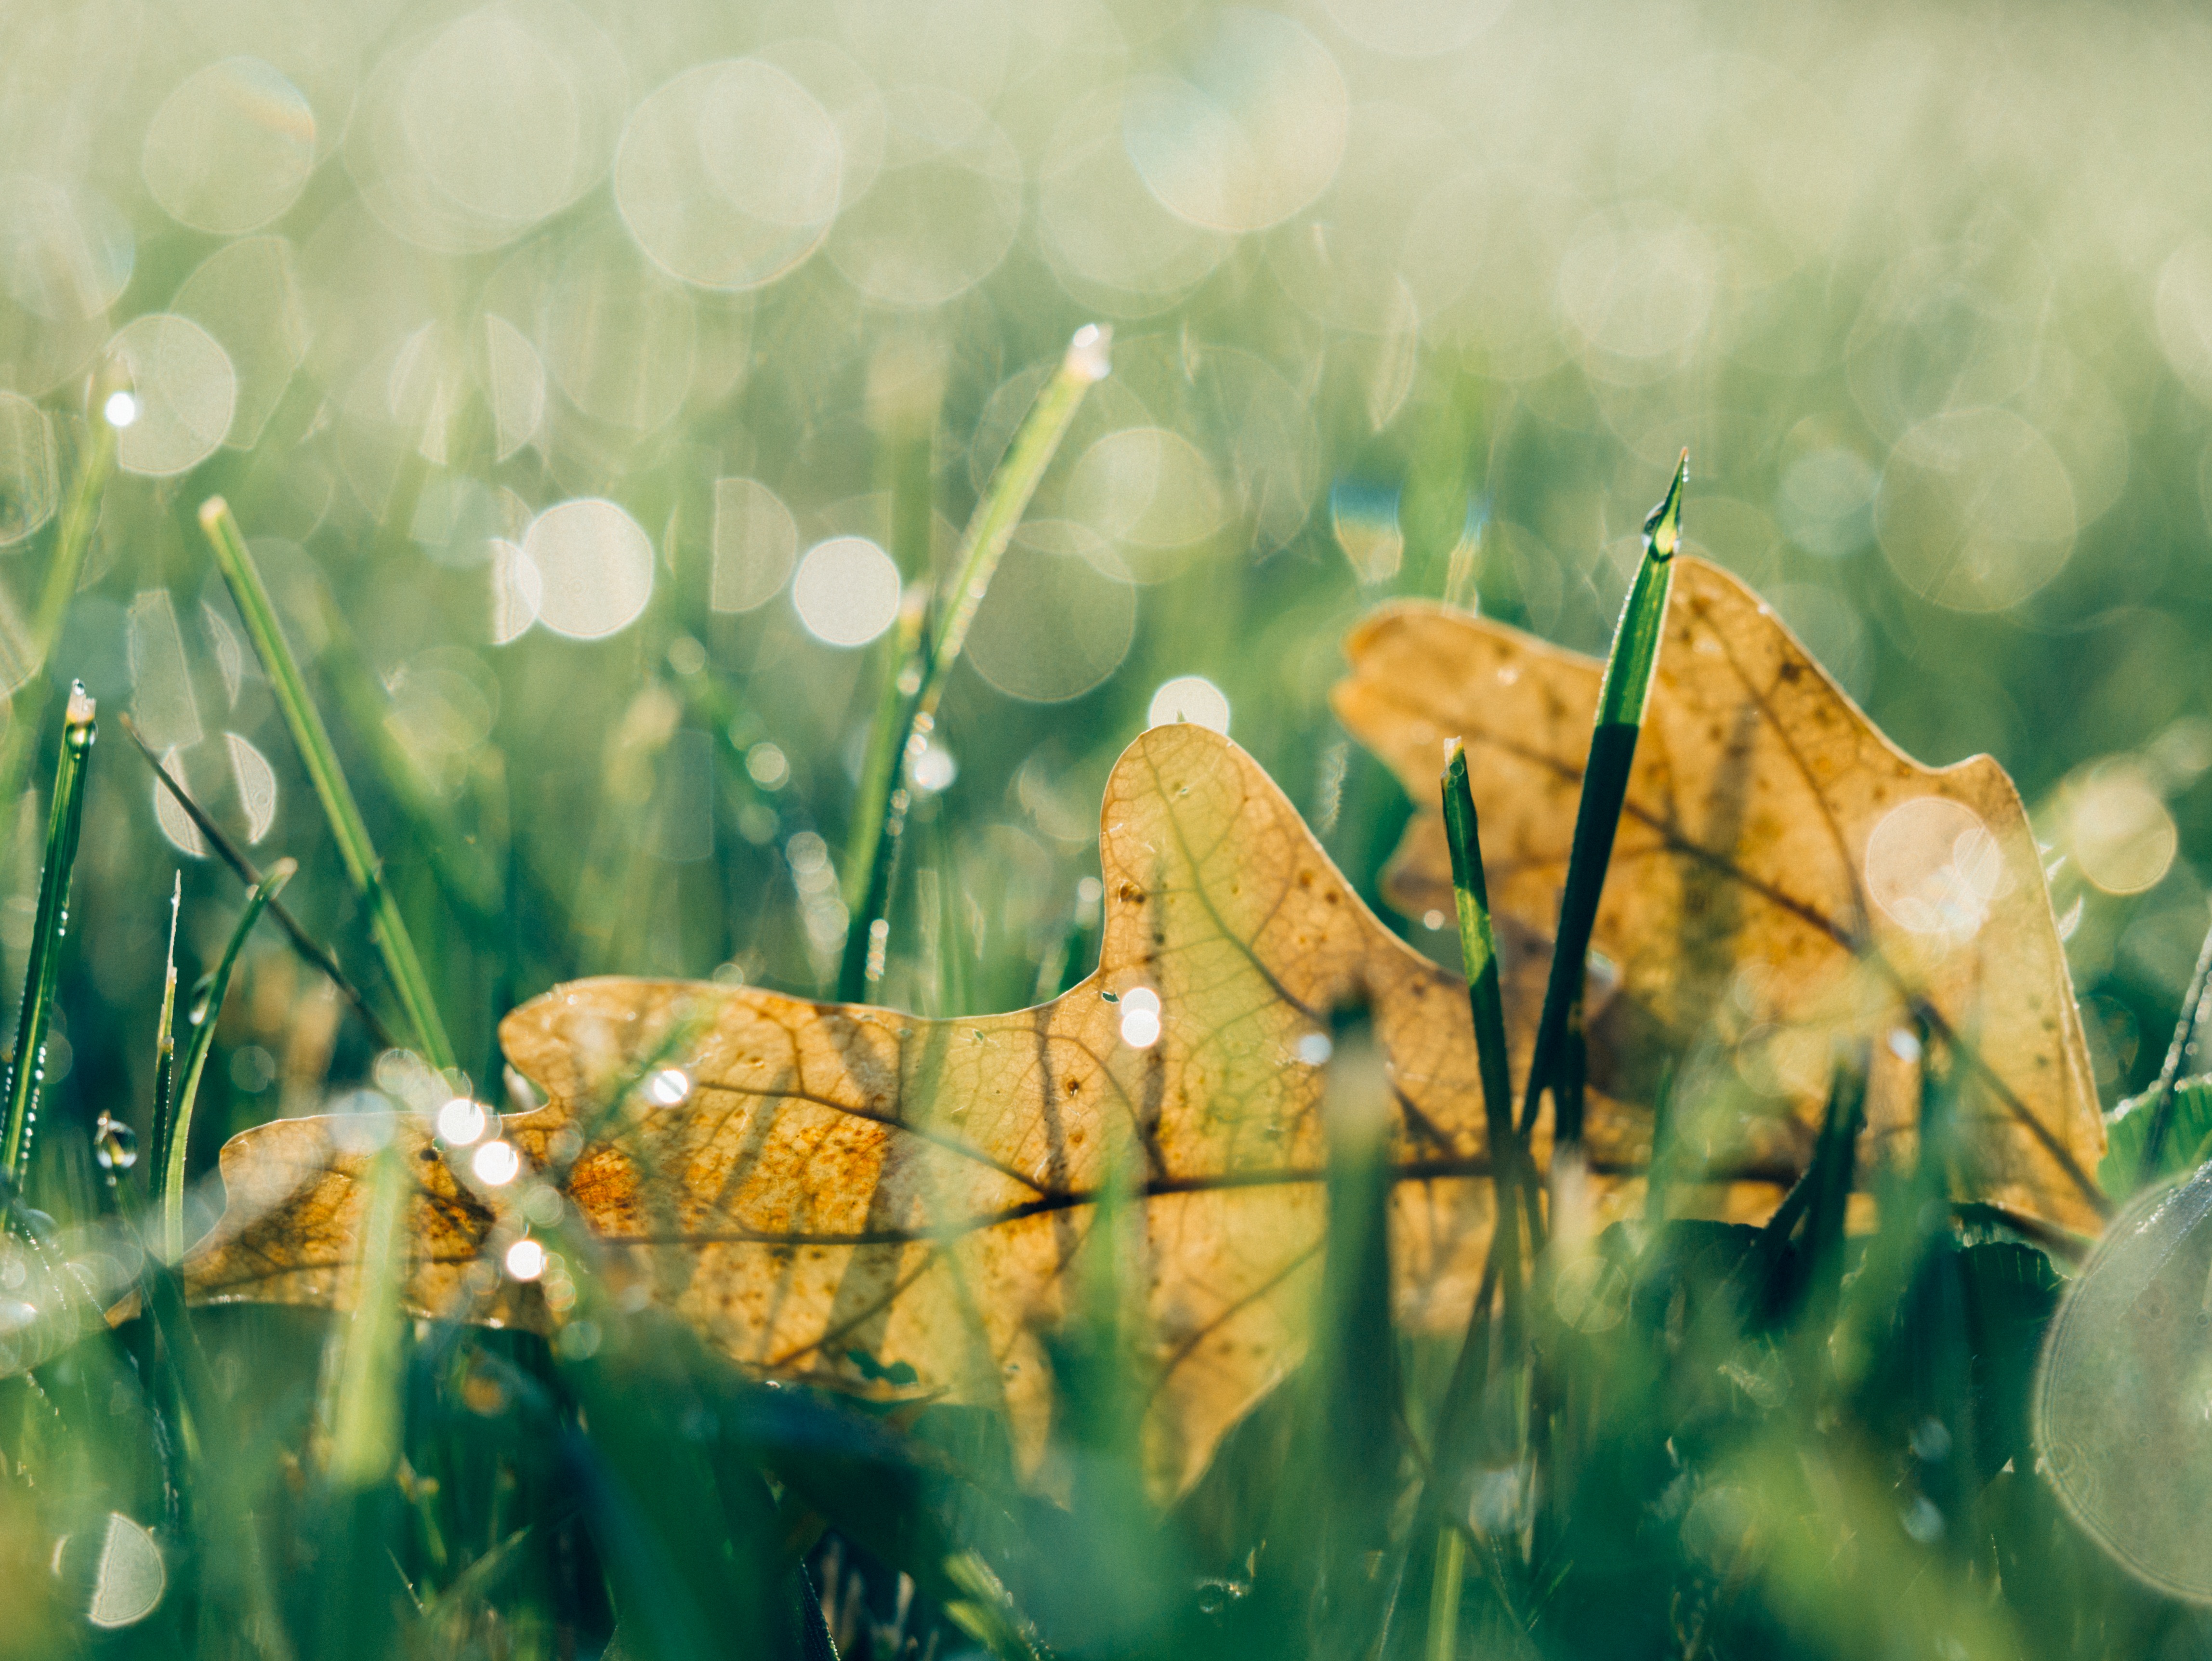
landscape, tree, water, nature, grass, branch, creative, light, plant, field, photography, meadow, sunlight, morning, leaf, flower, explore, tranquility, portrait, green, reflection, journey, balance, peaceful, autumn, flora, season, zen, life, motivation, close up, wander, relaxation, earth, spa, inspiration, scene, discover, wellness, macro photography, wellbeing, achieve, succeed, uncover, grass family, computer wallpaper